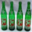
Label: bottle